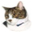
Label: cat